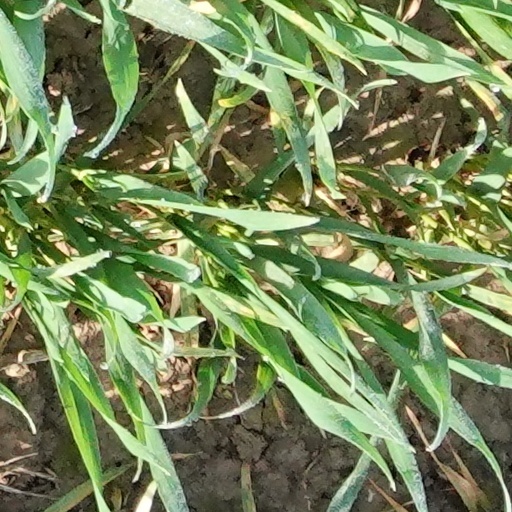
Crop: wheat